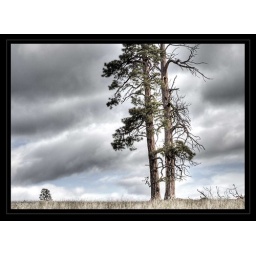
Two very old and large ponderosa pine trees standing alone in a grassland above the town of Merritt, BC.